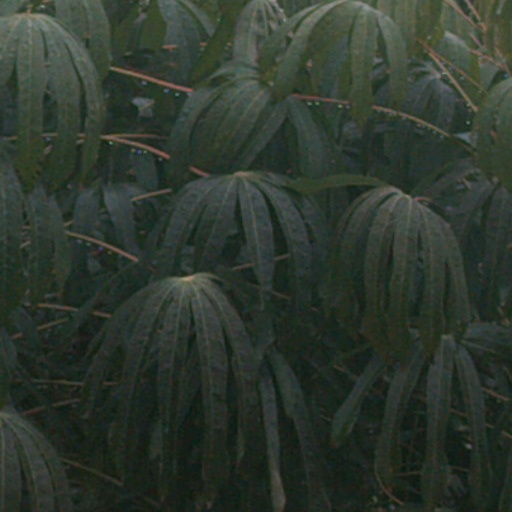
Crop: cassava